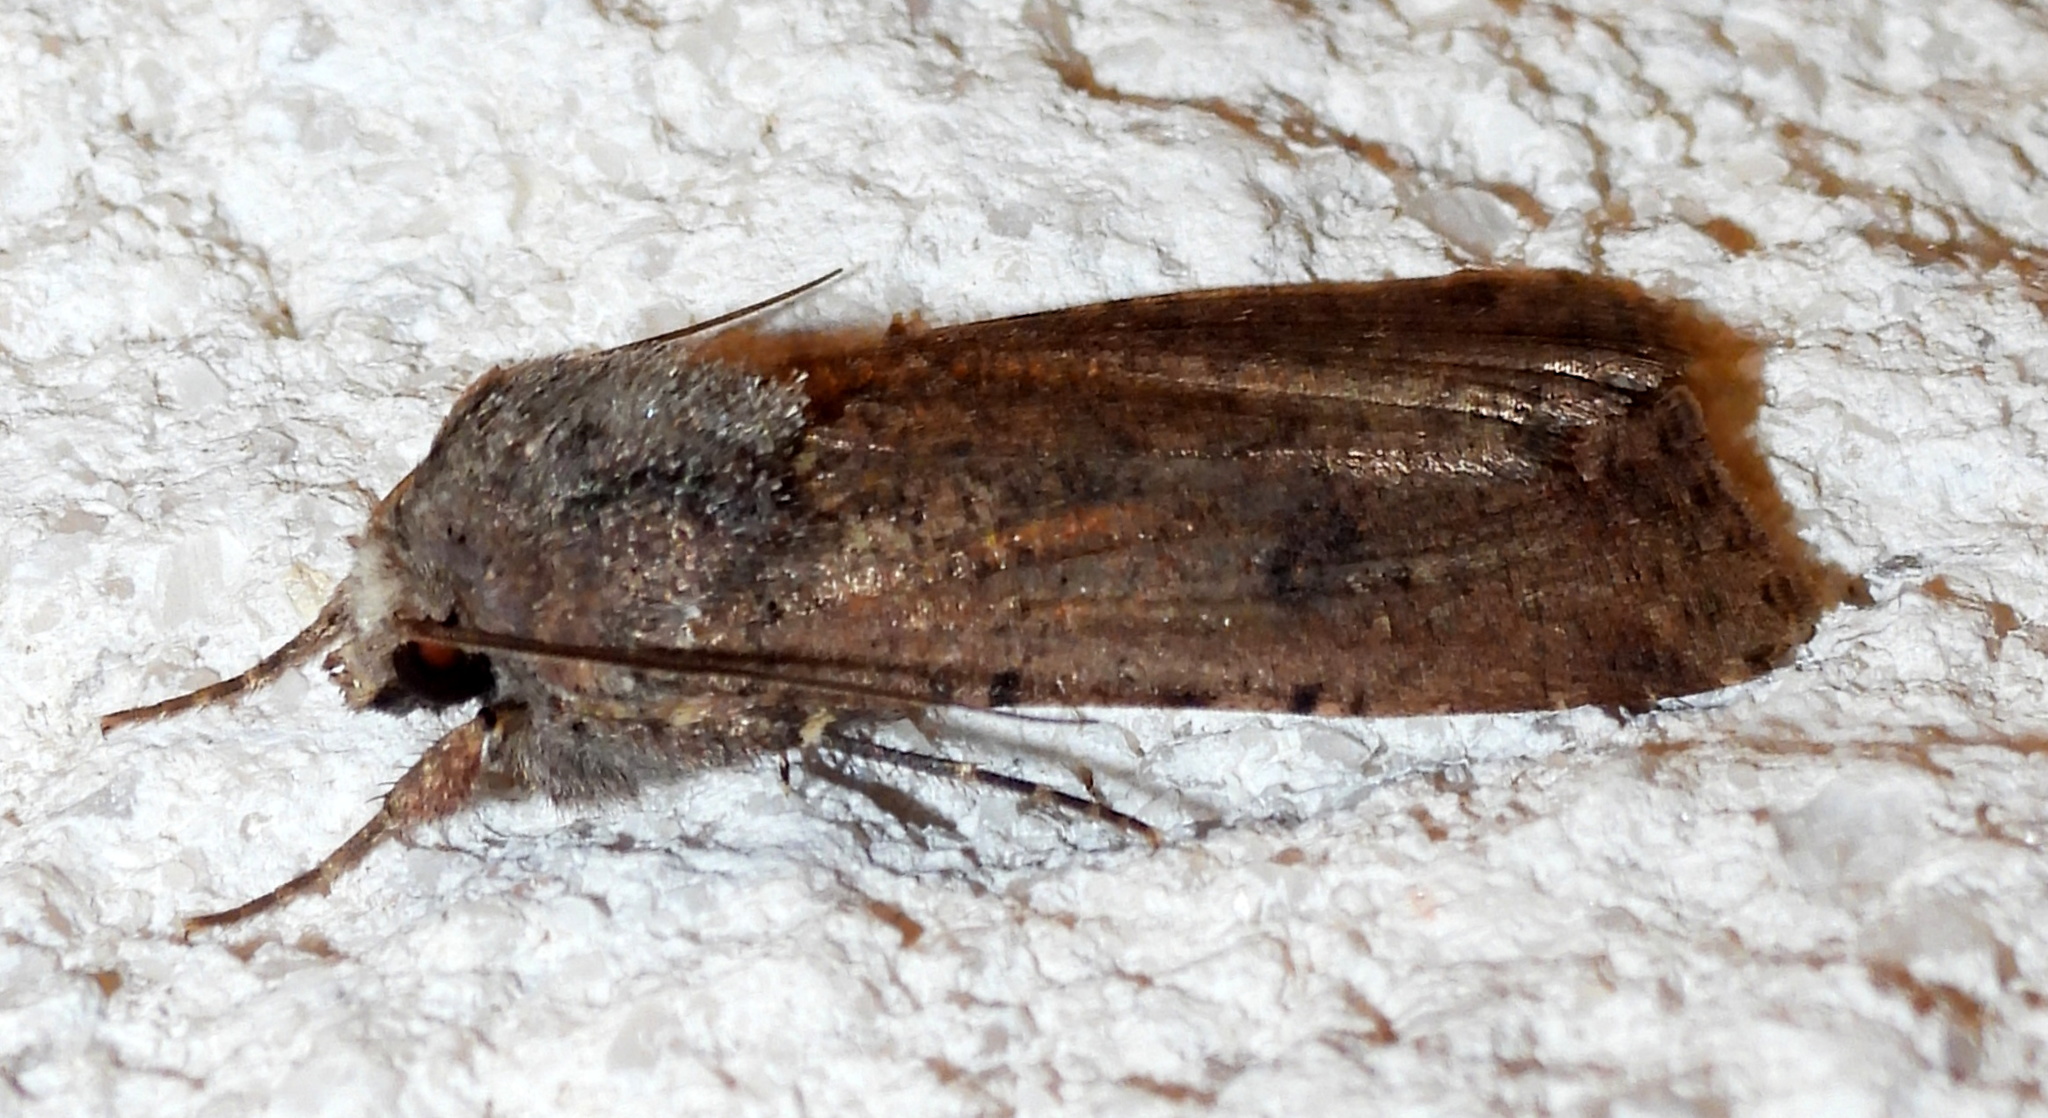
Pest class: cutworms